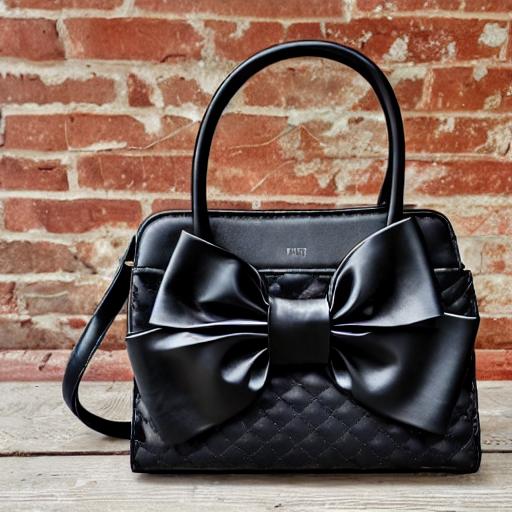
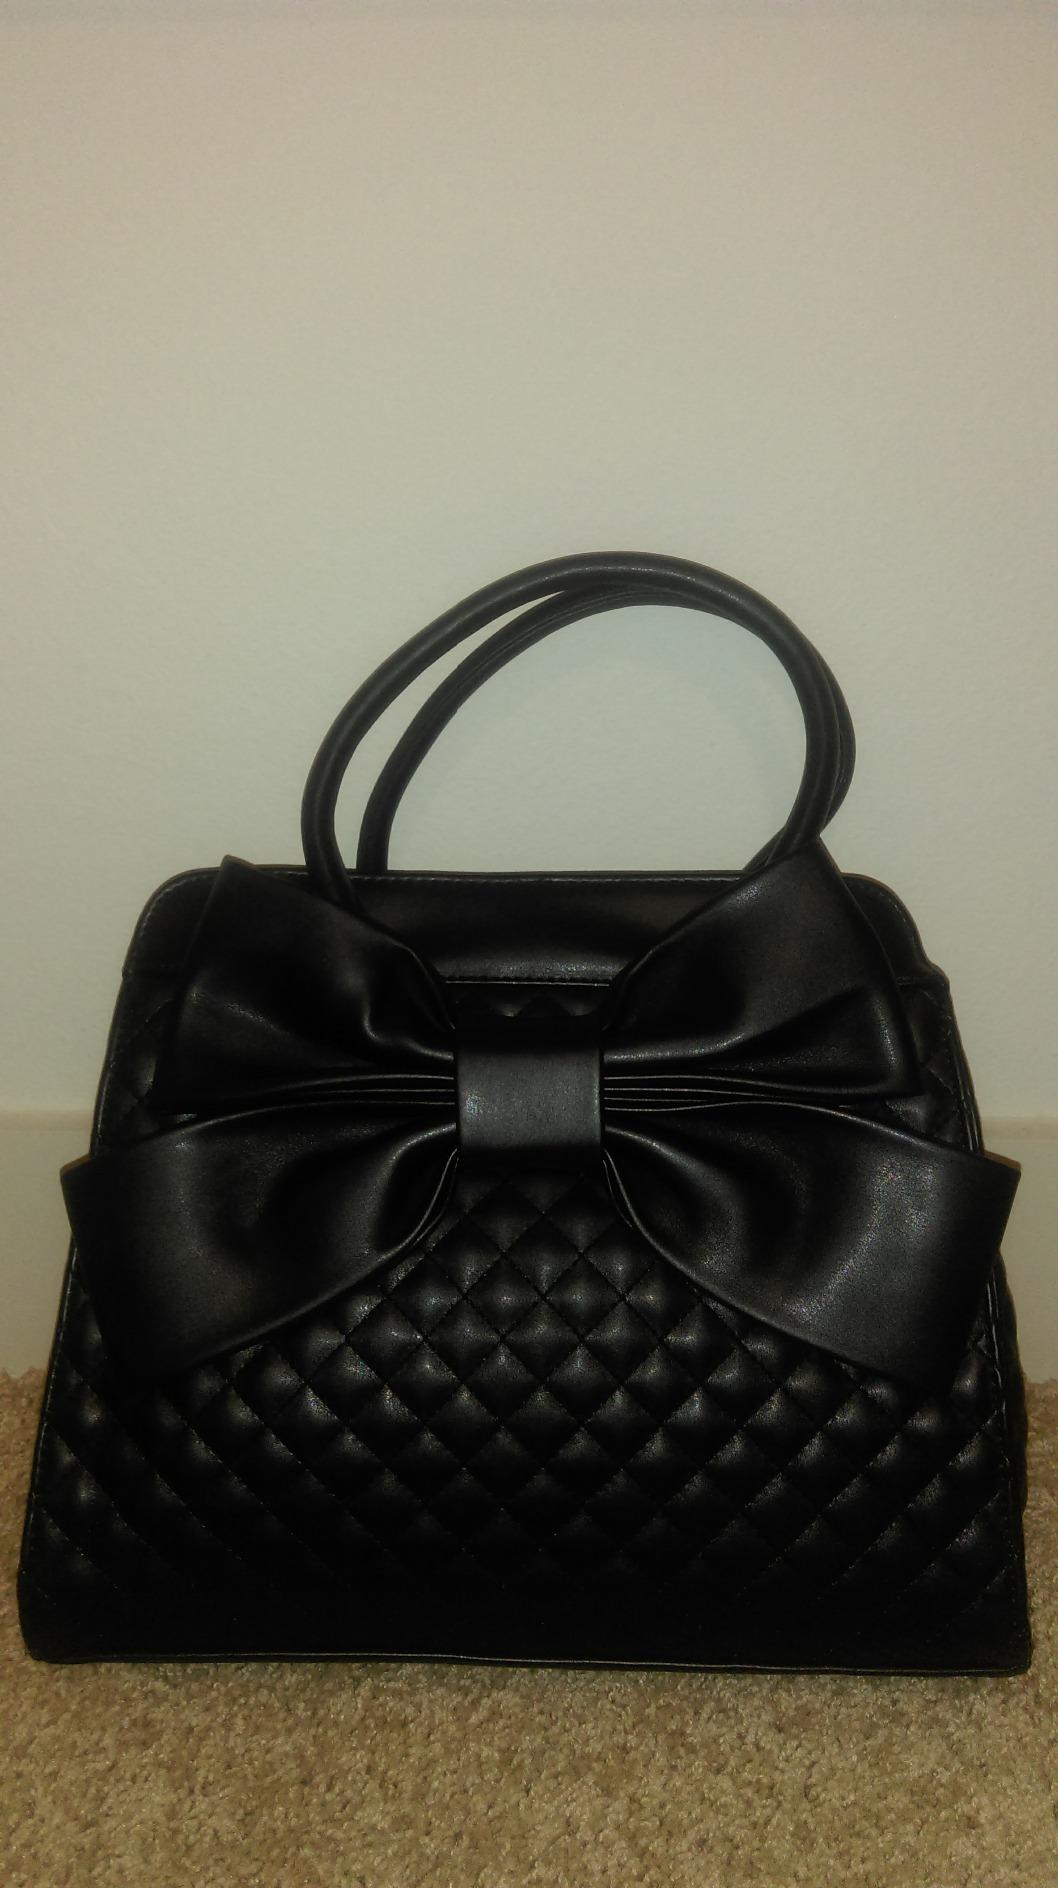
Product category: accessories_handbag
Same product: no